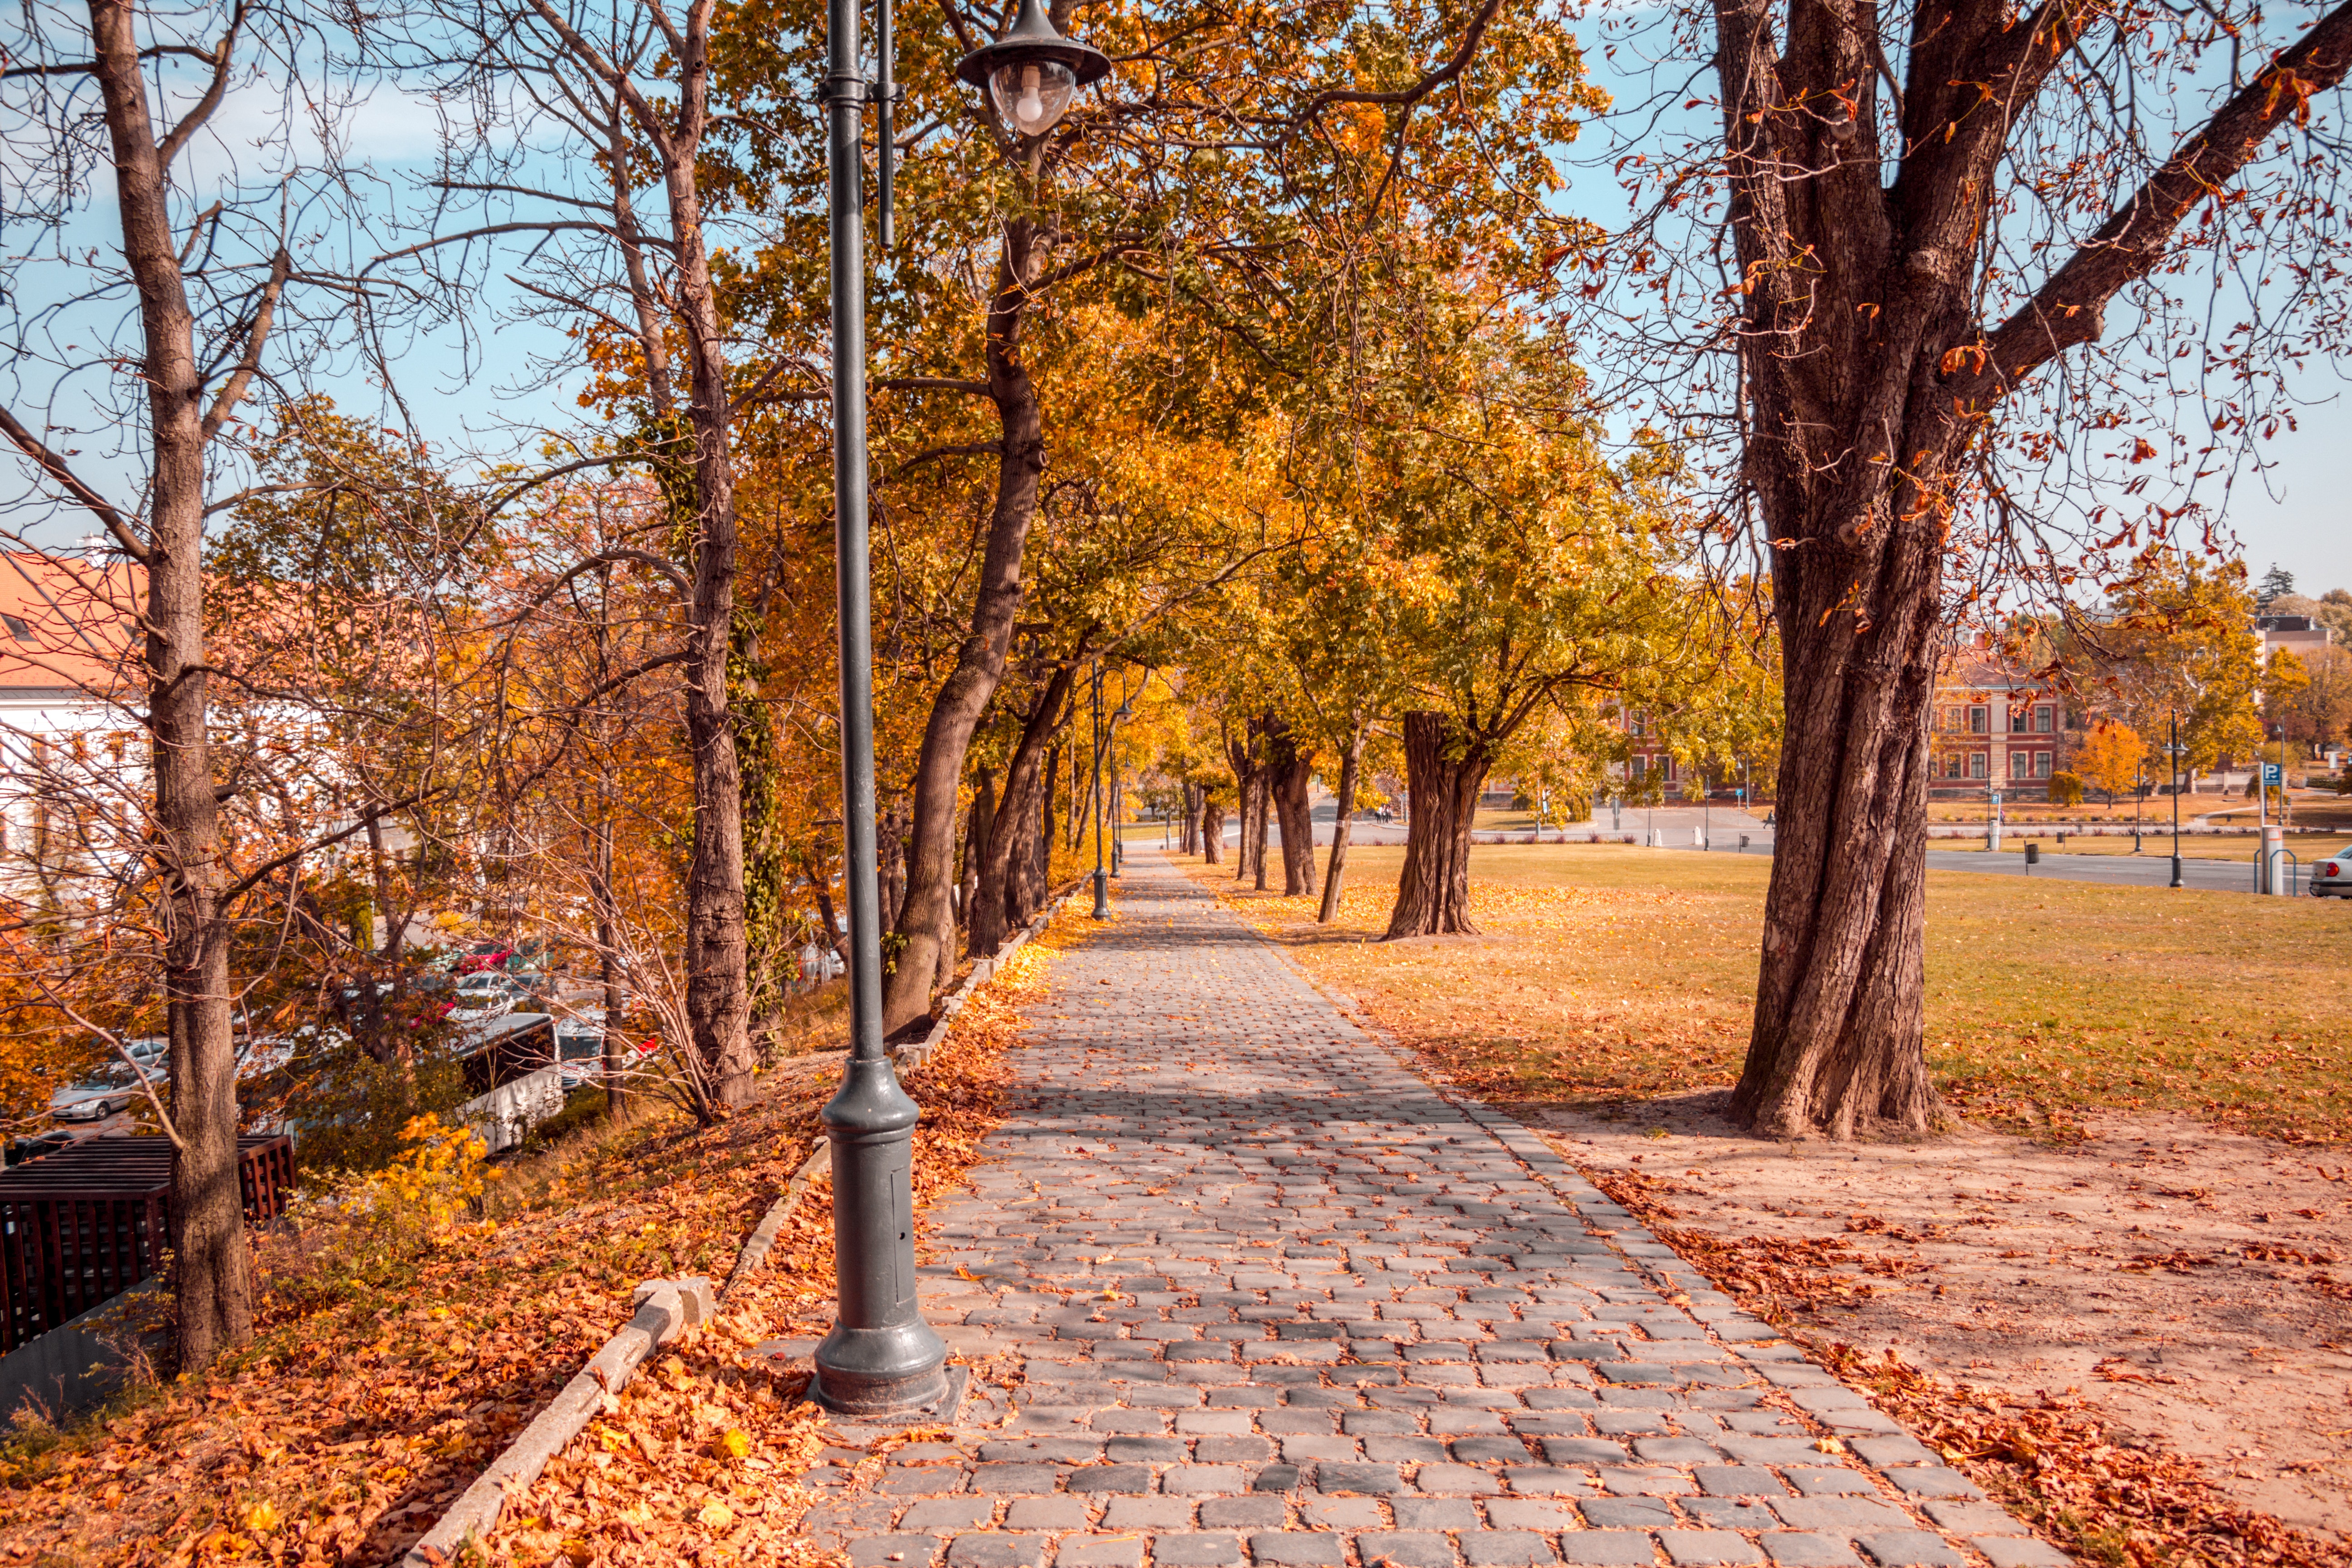
tree, nature, leaf, natural landscape, autumn, sky, woody plant, deciduous, yellow, plant, branch, grove, sunlight, grass, walkway, forest, state park, landscape, trunk, woodland, path, road, road surface, park, trail, temperate broadleaf and mixed forest, recreation, street, sidewalk, winter, city